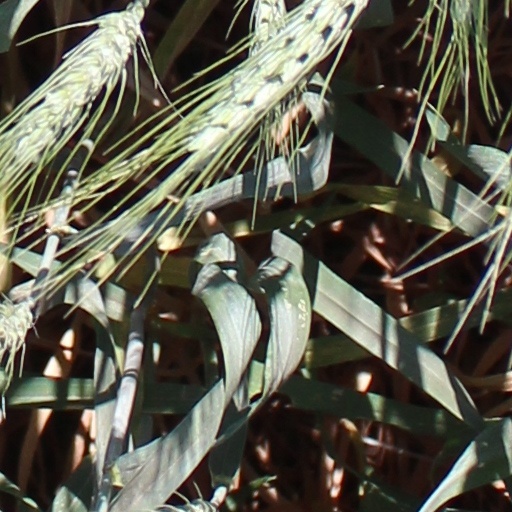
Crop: wheat